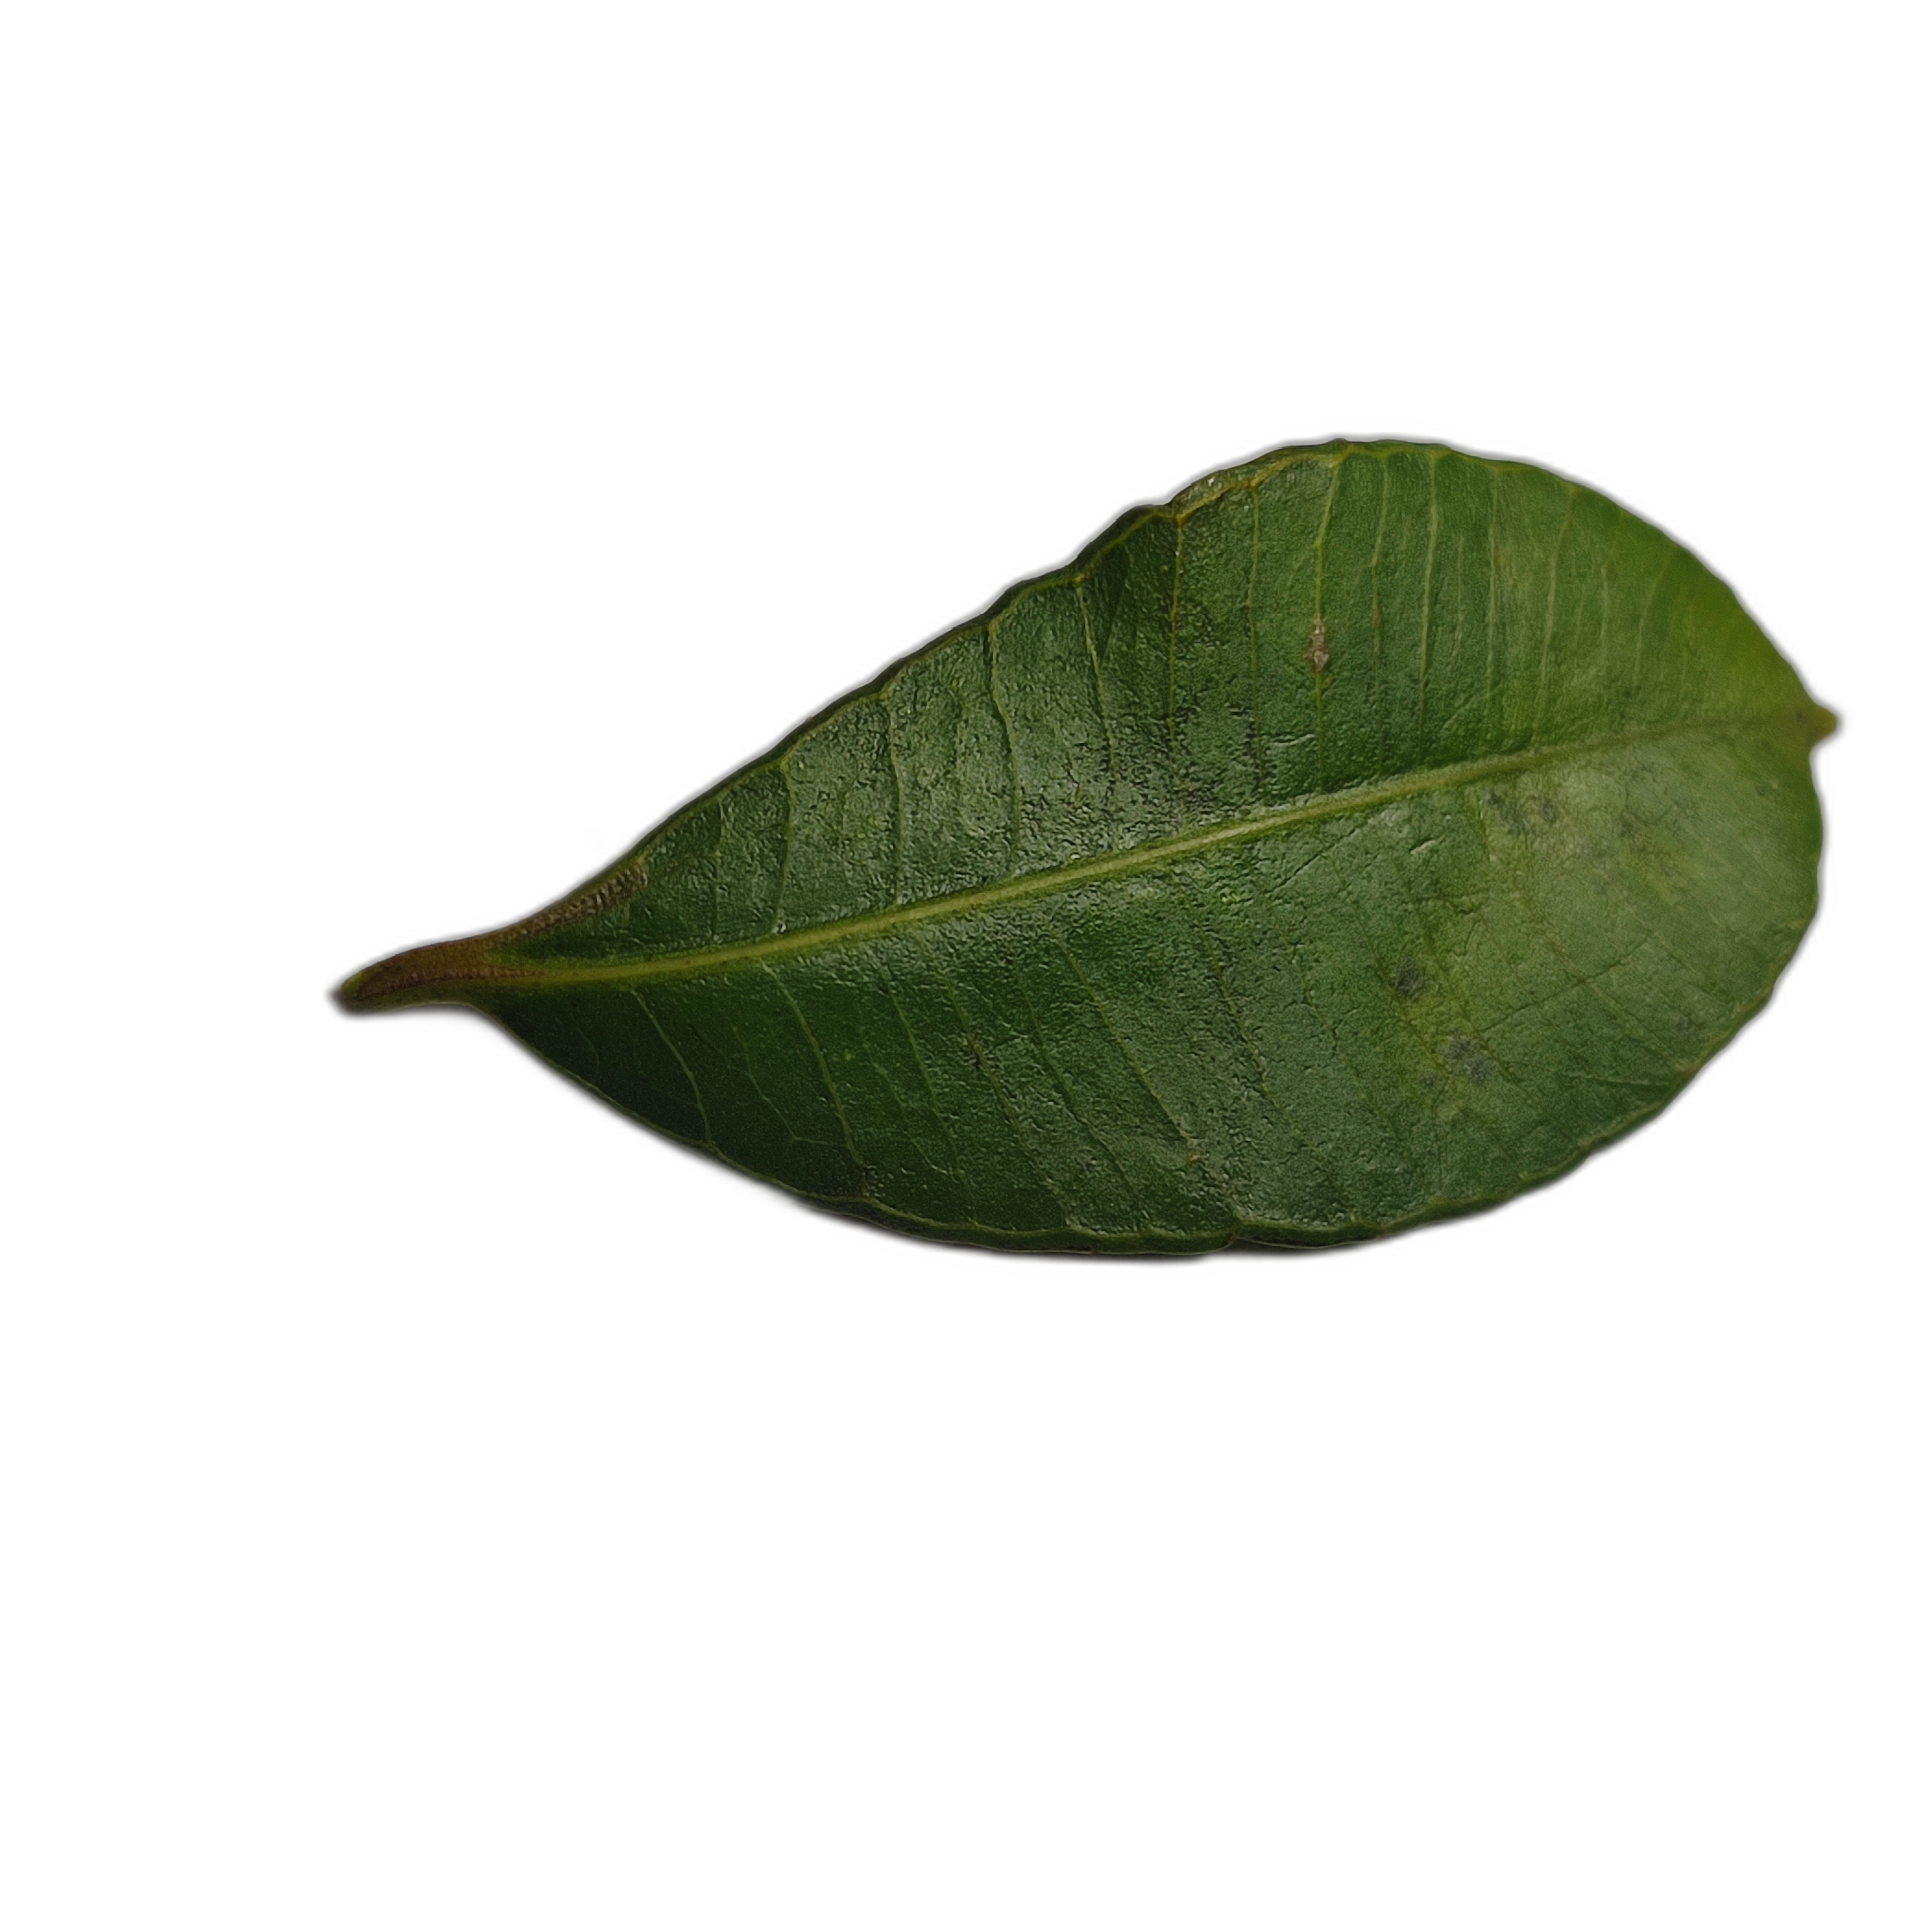
Label: healthy